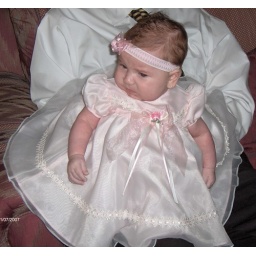
Rebekah's ready for church in her pretty pink dress